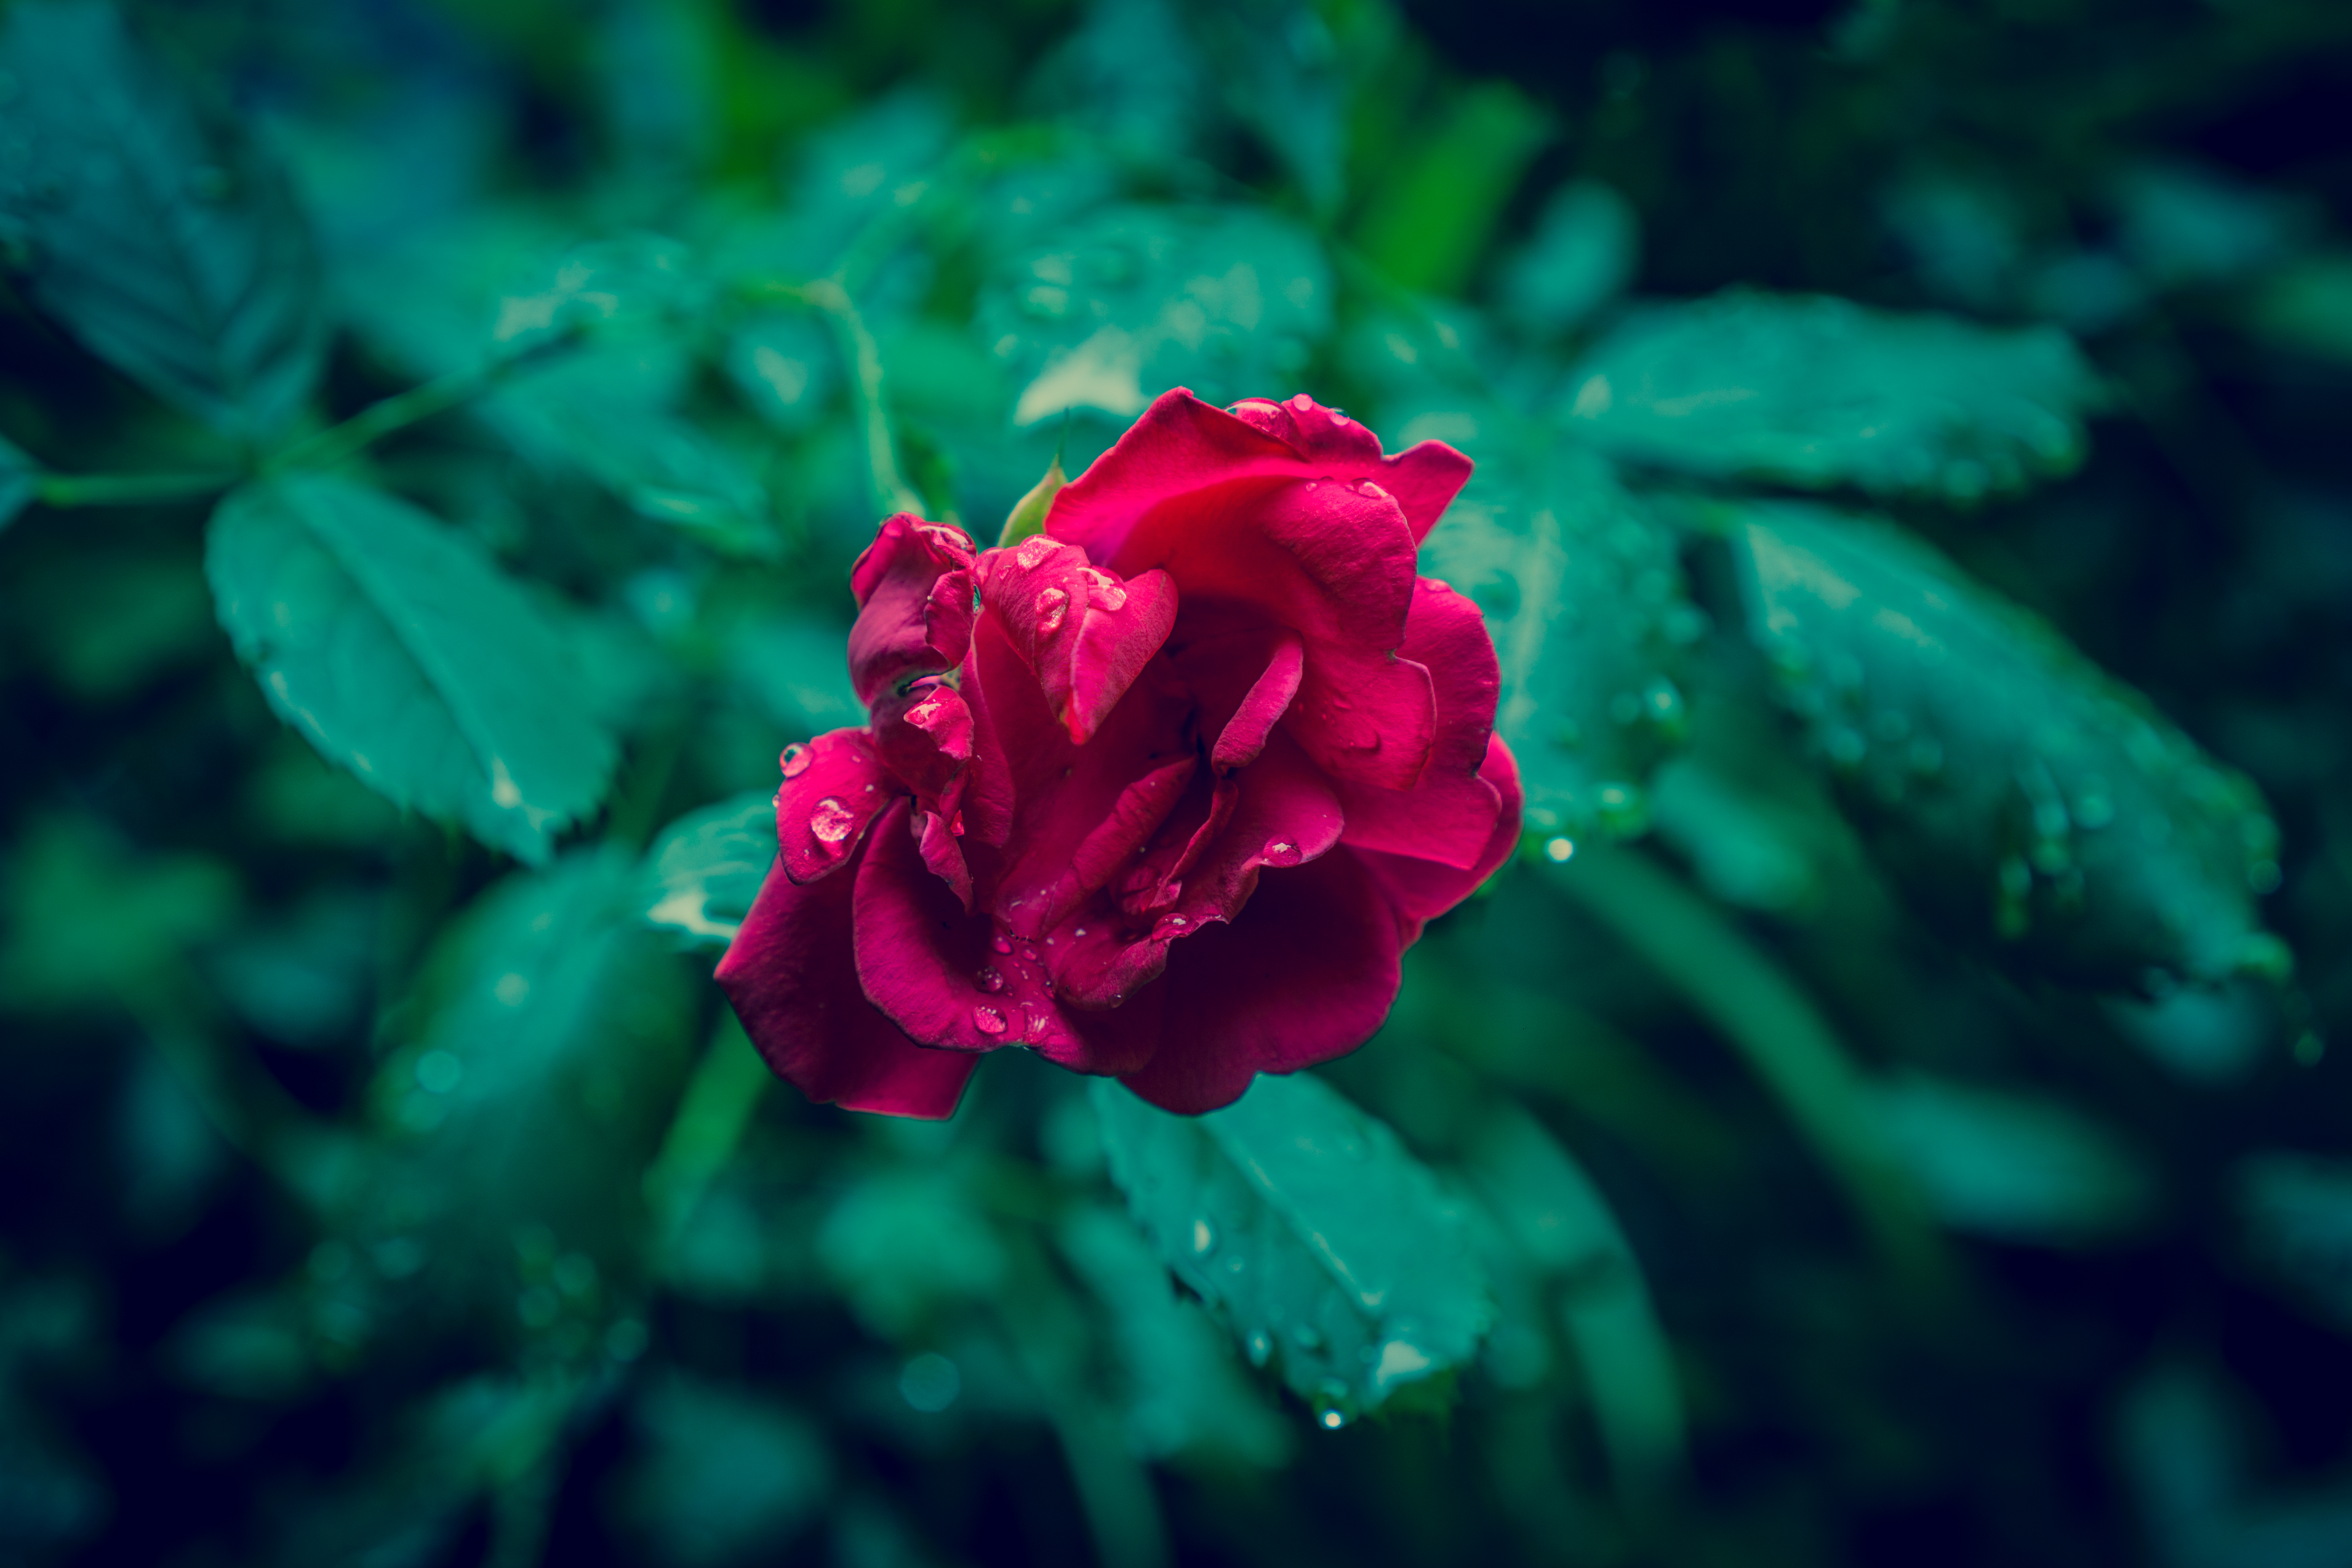
nature, blossom, plant, rain, flower, petal, rose, green, red, flora, close up, raindrops, macro photography, flowering plant, garden roses, rose family, land plant